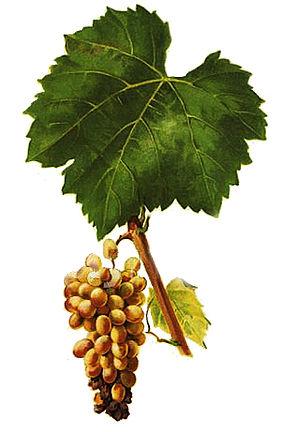
Planche du furmint sur l'Ampélographie Viala et Vermorel
Le furmint est un cépage blanc originaire, selon Goethe, de Croatie. Il est cultivé de longue date en Hongrie. Il participe à hauteur de 50 à 70 % dans les vins de Tokay, en assemblage avec le hárslevelü et le muscat blanc à petits grains.